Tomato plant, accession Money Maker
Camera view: horizontal (90 deg, fisheye); turntable rotation: 150 degrees
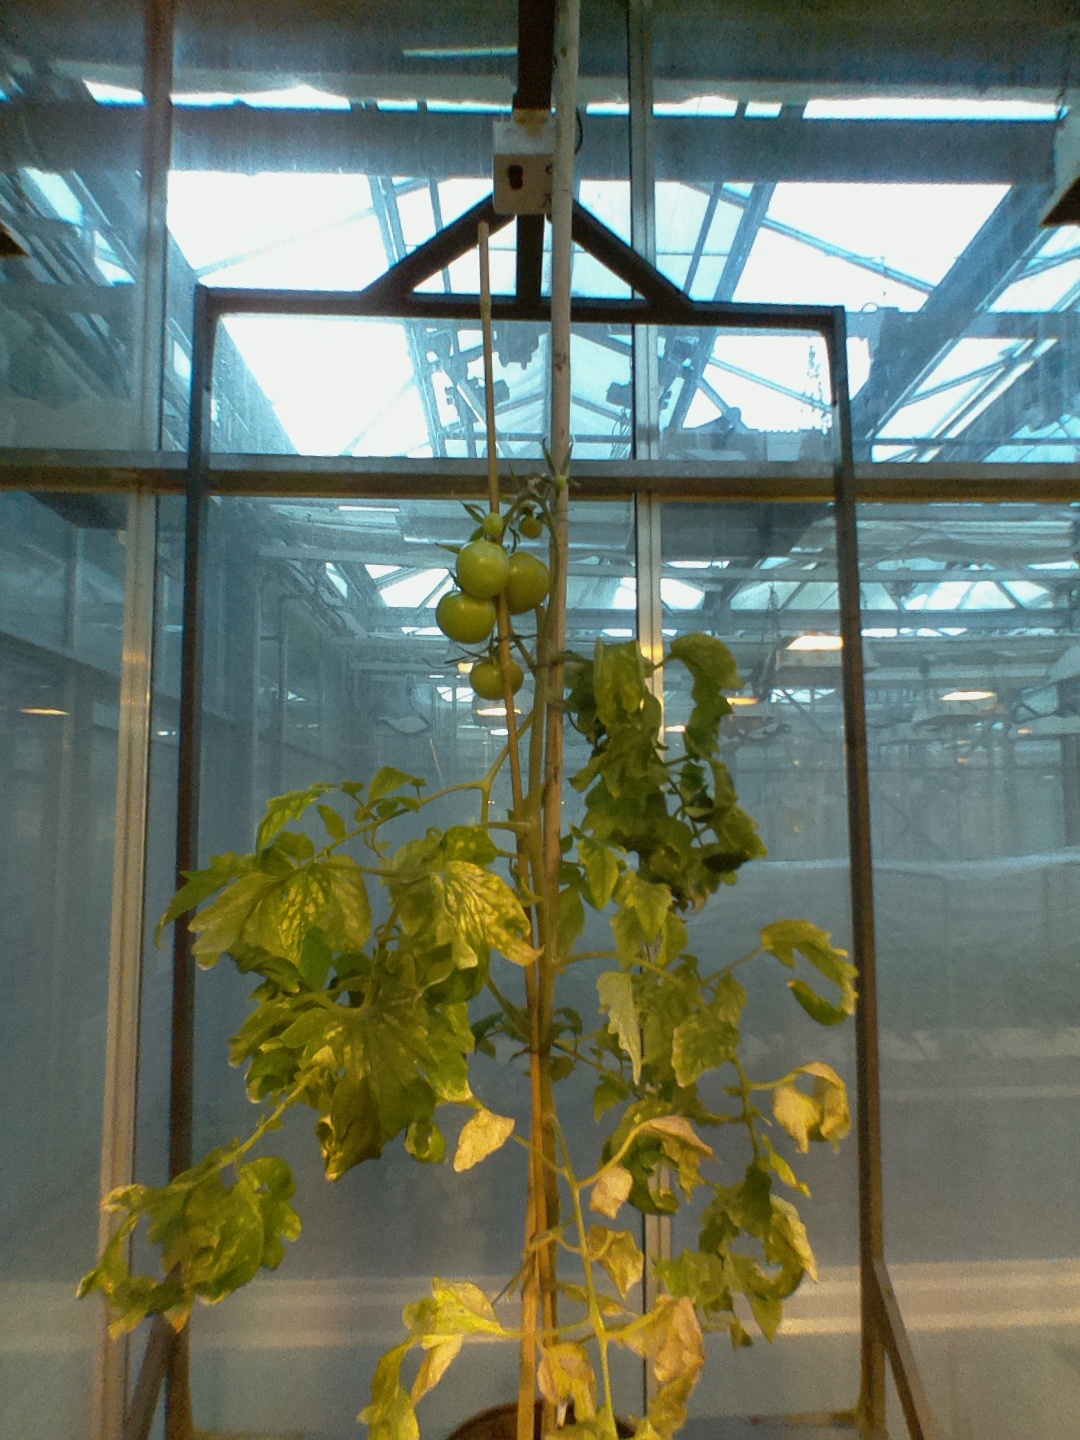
BBCH growth stage 78: 80% -90% of final fruit size